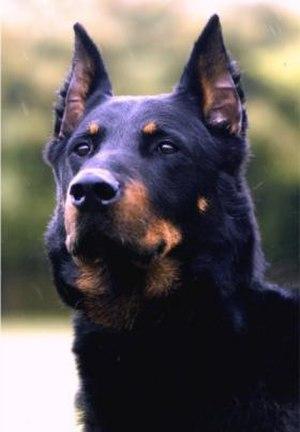
Image Personnelle Agailleton
Beauceron, Berger de Beauce, Berger français et Bas-Rouge sont les dénominations d'une race de chien de berger d'origine française.